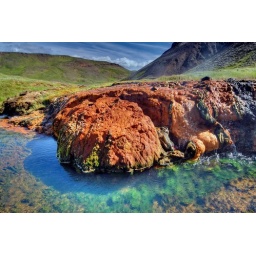
The water in this river is about 38C and makes amazing colors int the river banks.